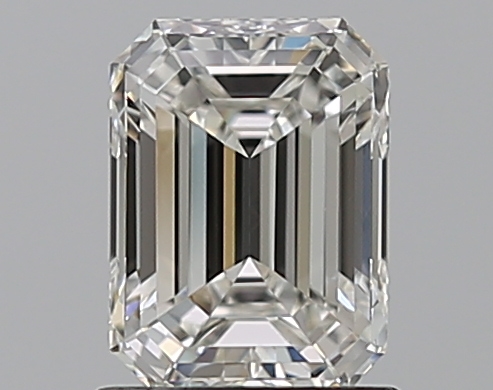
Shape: emerald
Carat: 1.01
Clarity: VVS1
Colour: H
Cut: EX
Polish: EX
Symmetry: EX
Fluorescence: F
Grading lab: GIA
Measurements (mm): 6.69 x 4.96 x 3.26